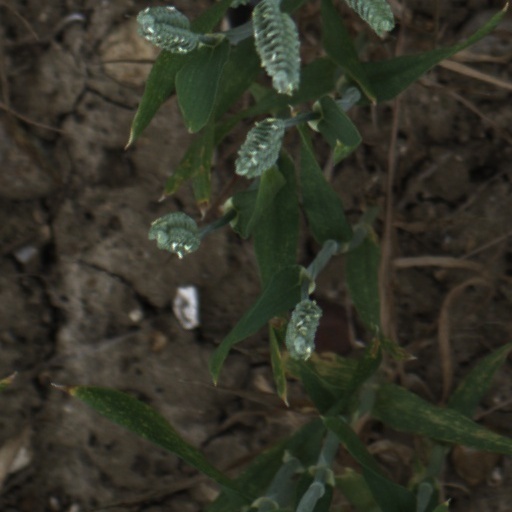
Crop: wheat